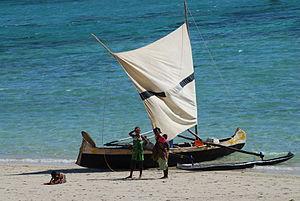
Lakana, également connu sous le nom de la'kana, laka ou vintana, est un type de pirogue à balancier traditionnel, à voile austronésienne, utilisé par les Malgaches à Madagascar.
Ce glossaire maritime liste les principaux termes techniques utilisés par le monde maritime et les marins.